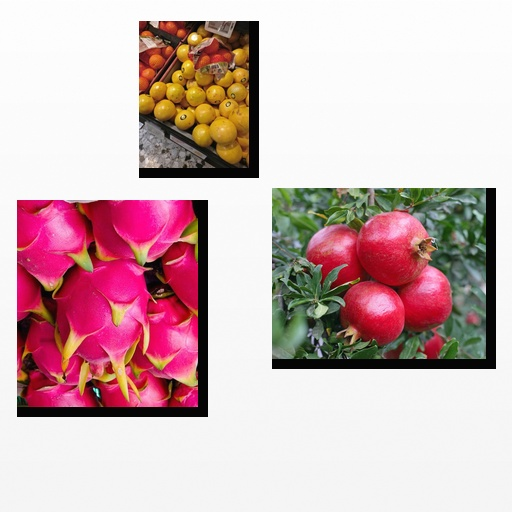
Food items: red_grapefruit, dragon_fruit, pomegranate